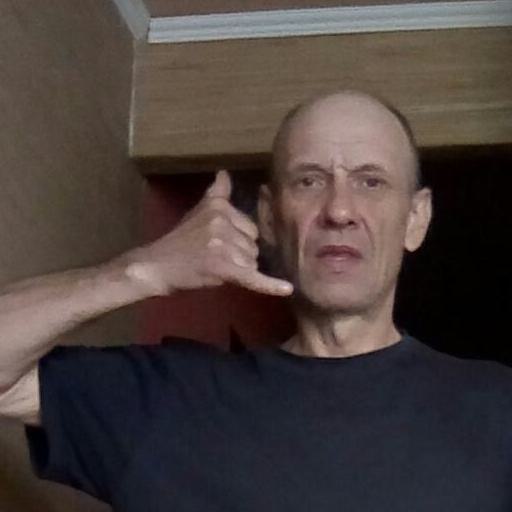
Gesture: call